Navajo Trail Raiders

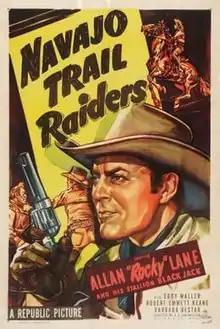
Theatrical release poster

Navajo Trail Raiders is a 1949 American Western film directed by R. G. Springsteen and written by M. Coates Webster. The film stars Allan Lane, Eddy Waller, Robert Emmett Keane, Barbara Bestar, Harold Landon and Dick Curtis. The film was released on October 15, 1949, by Republic Pictures.